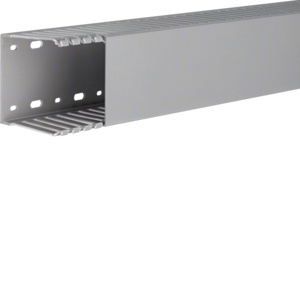
Hager DNG7507507030B
Brand: Williams Automation
Control panel trunking 75075,grey Hager DNG7507507030B is now available new, surplus, and used from Williams Automation. If you need a specific firmware or series relating to this item, please call or email us with your request. We can also provide specifications and/or a data sheet for this item upon request. Please call or email us if you require one. Please note we offer UPS Next Day Air shipping for all orders. Please be sure to select next day shipping at checkout, and we will provide same-day shipment. Call (803) 761-7027 if you have any questions about availability, or email us at sales@williamsautomation.com .
Category: Business & Industrial > Automation Control Components > Programmable Logic Controllers > Automation Control Modules